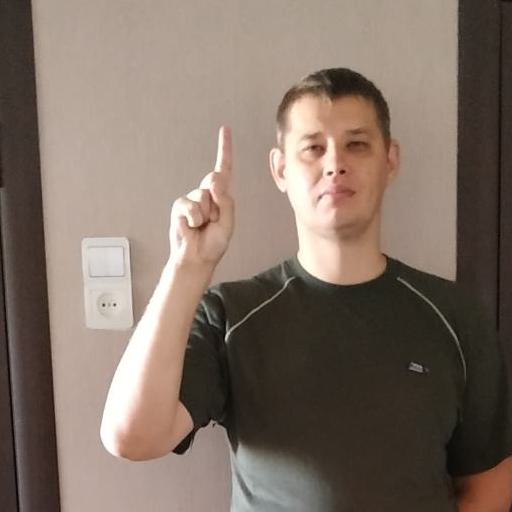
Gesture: one